Canon de 75 modèle 1897

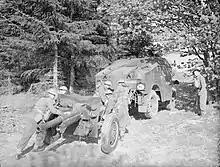
Gunners of the 1st Polish Corps hitching their French-built 75 mm field gun to a Morris-Commercial C8 'Quad' artillery tractor during a training exercise.

In 1915, Britain acquired a number of "autocanon de 75 mm mle 1913" anti-aircraft guns, as a stopgap measure while it developed its own anti-aircraft alternatives. They were used in the defence of Britain, usually mounted on de Dion motor lorries using the French mounting, which the British referred to as the "Breech Trunnion". Britain also purchased a number of the standard 75 mm guns and adapted them for AA use using a Coventry Ordnance Works mounting, the "Centre Trunnion". At the Armistice, there were 29 guns in service in Britain.